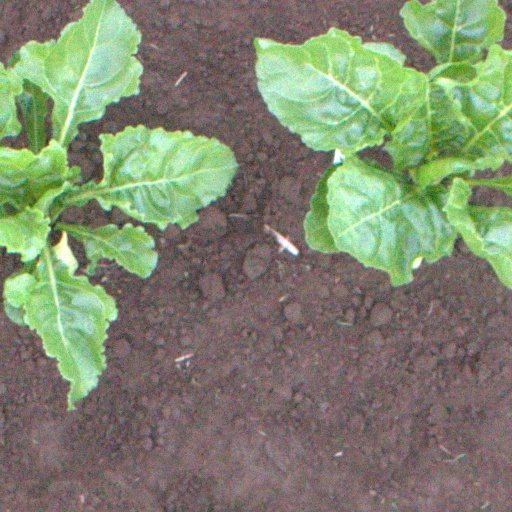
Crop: sugar beet